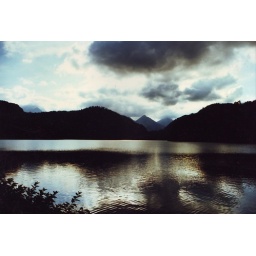
The lake near Neuschwanstein castle